Opposition to the English Defence League

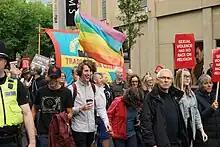
Counter-protest to the EDL organised by the Unite trade union, held in Newcastle in 2017

The EDL's rhetoric both resonated with and fed into broader animosity towards Muslims that existed in British society. The 2010 British Social Attitudes Survey found that 45% of respondents believed that religious diversity was having a negative impact on British society, and that 55% would be bothered by having a mosque built in their street, to only 15% who felt the same about a church. A cross-European survey published in 2011 found that 48% of British citizens agreed with the statement that Islam was "a religion of intolerance". Trilling attributed this sentiment to parts of the British mainstream media, stating that the EDL had been "nourished by the drip-feed of anti-Muslim, anti-'political correctness' stories in Britain's press"; Garland and Treadwell noted that ideas and attitudes akin to those of the EDL could often be found in such popular tabloids as the "Daily Mail", "The Sun", and the "Daily Star". Goodwin suggested that the fact that the EDL emerged at a time when "sections of the media and the British establishment... [were] relatively sympathetic towards Islamophobia" reflected a distinct difference from the heyday of the National Front in the 1970s, for at that time, "very few newspapers of politicians were endorsing the NF's antisemitic message."